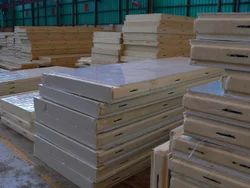
Label: PUF_Panels